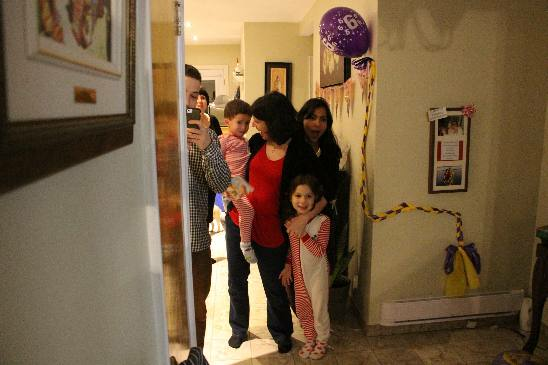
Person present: Yes